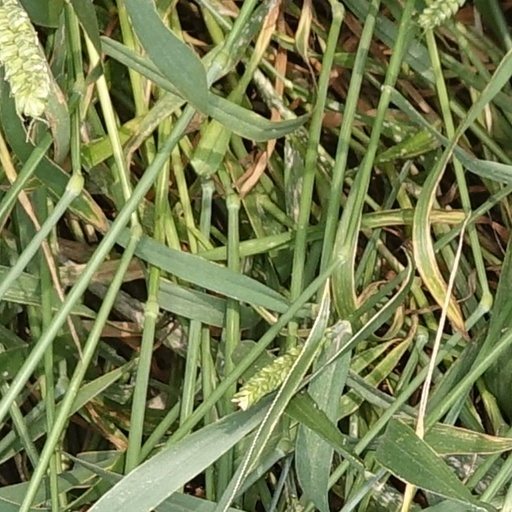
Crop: wheat